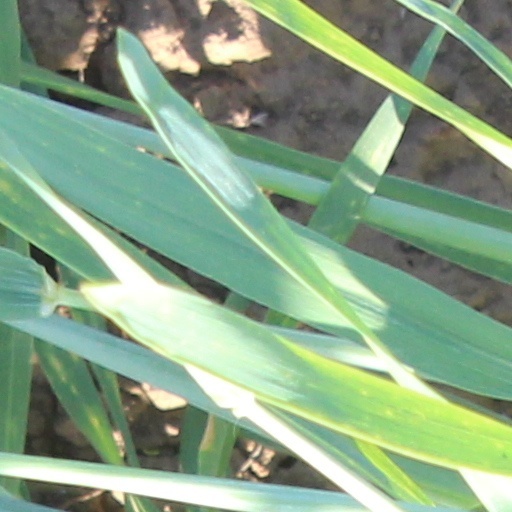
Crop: wheat